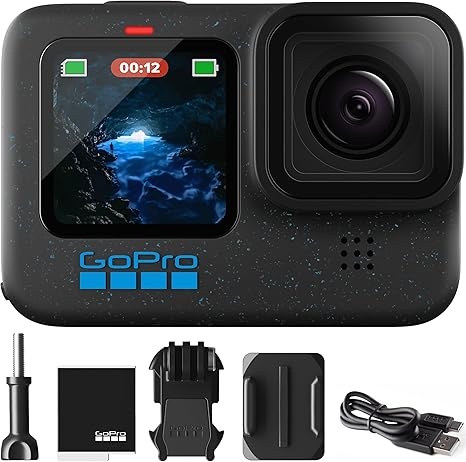
GoPro Hero12 Black E-Commerce Package
GoPro Hero12 Black E-Commerce Package - Waterproof Action Camera with 5.3K60 Ultra HD Video, 27MP Photos, HDR, 1/1.9" Image Sensor, Live Streaming, Webcam, Stabilization
Category: Cameras & Optics > Cameras > Digital Cameras > Action Digital Cameras